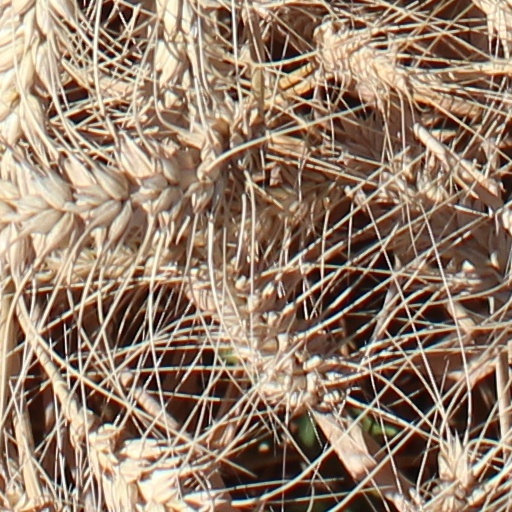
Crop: wheat